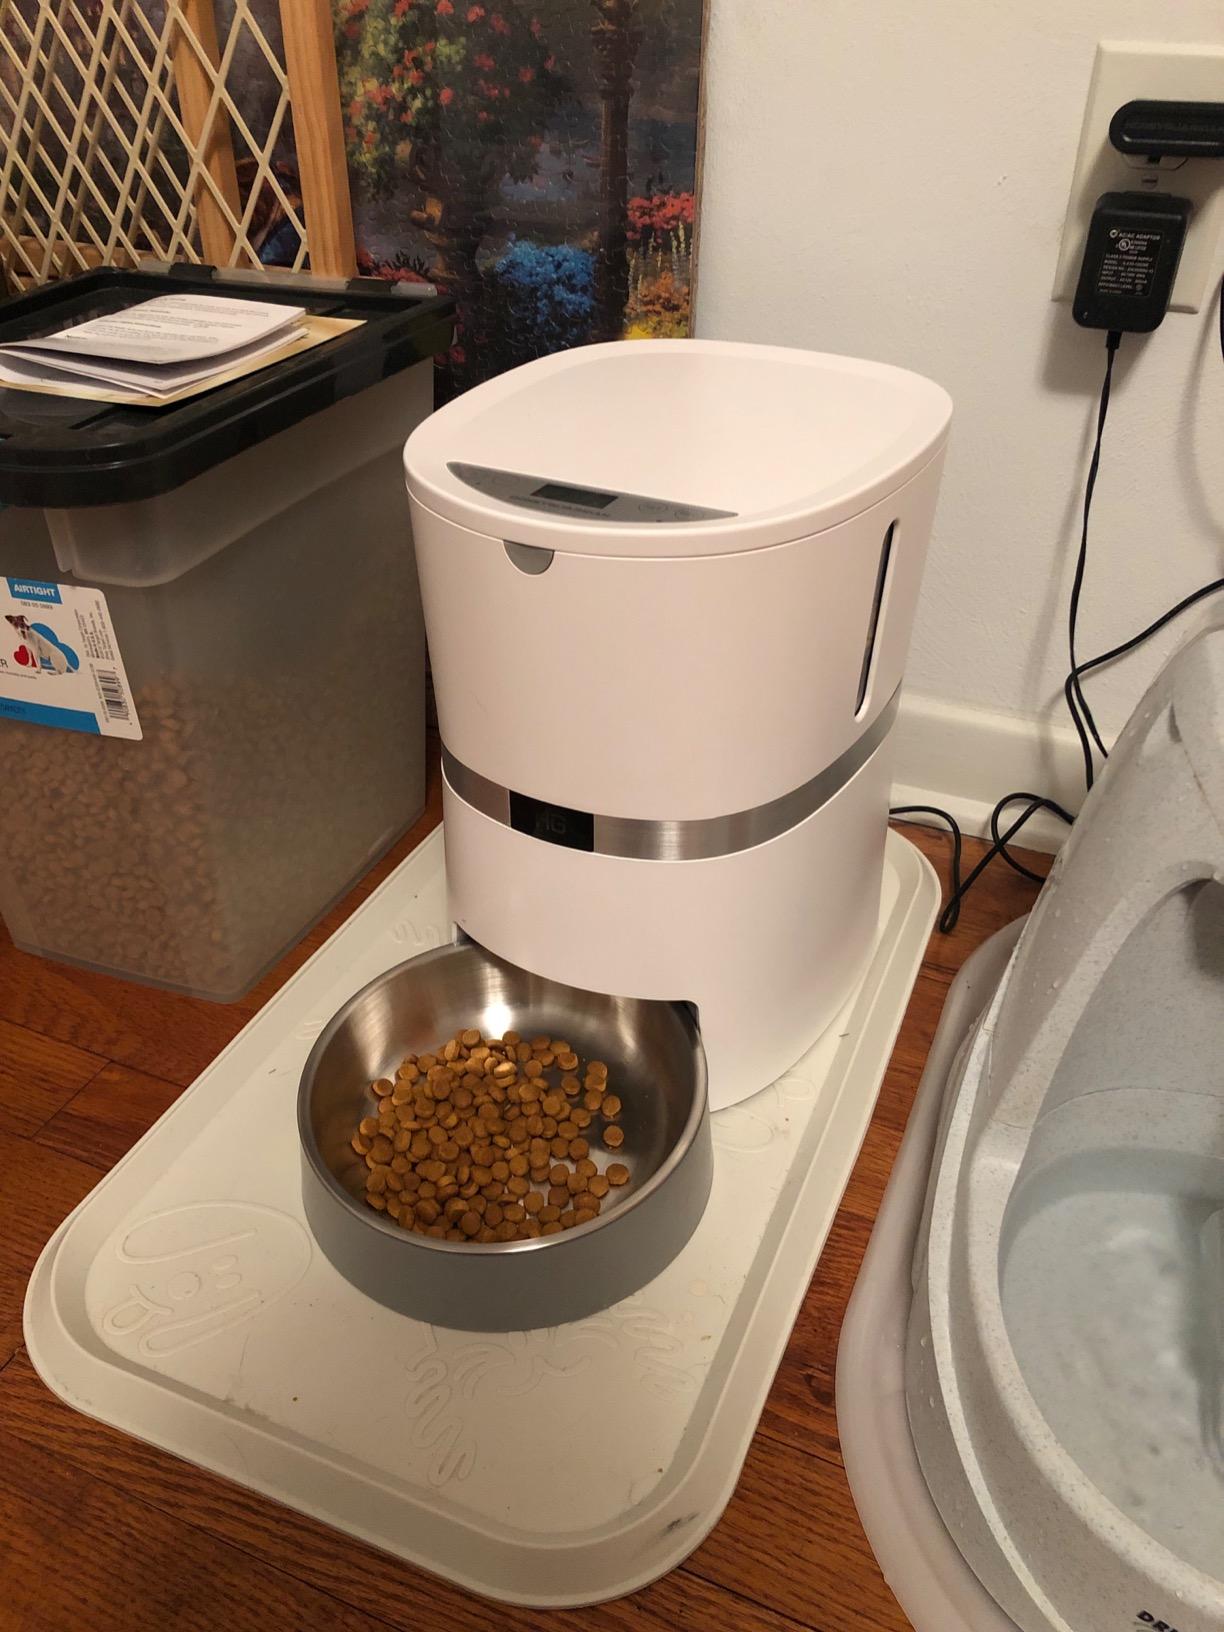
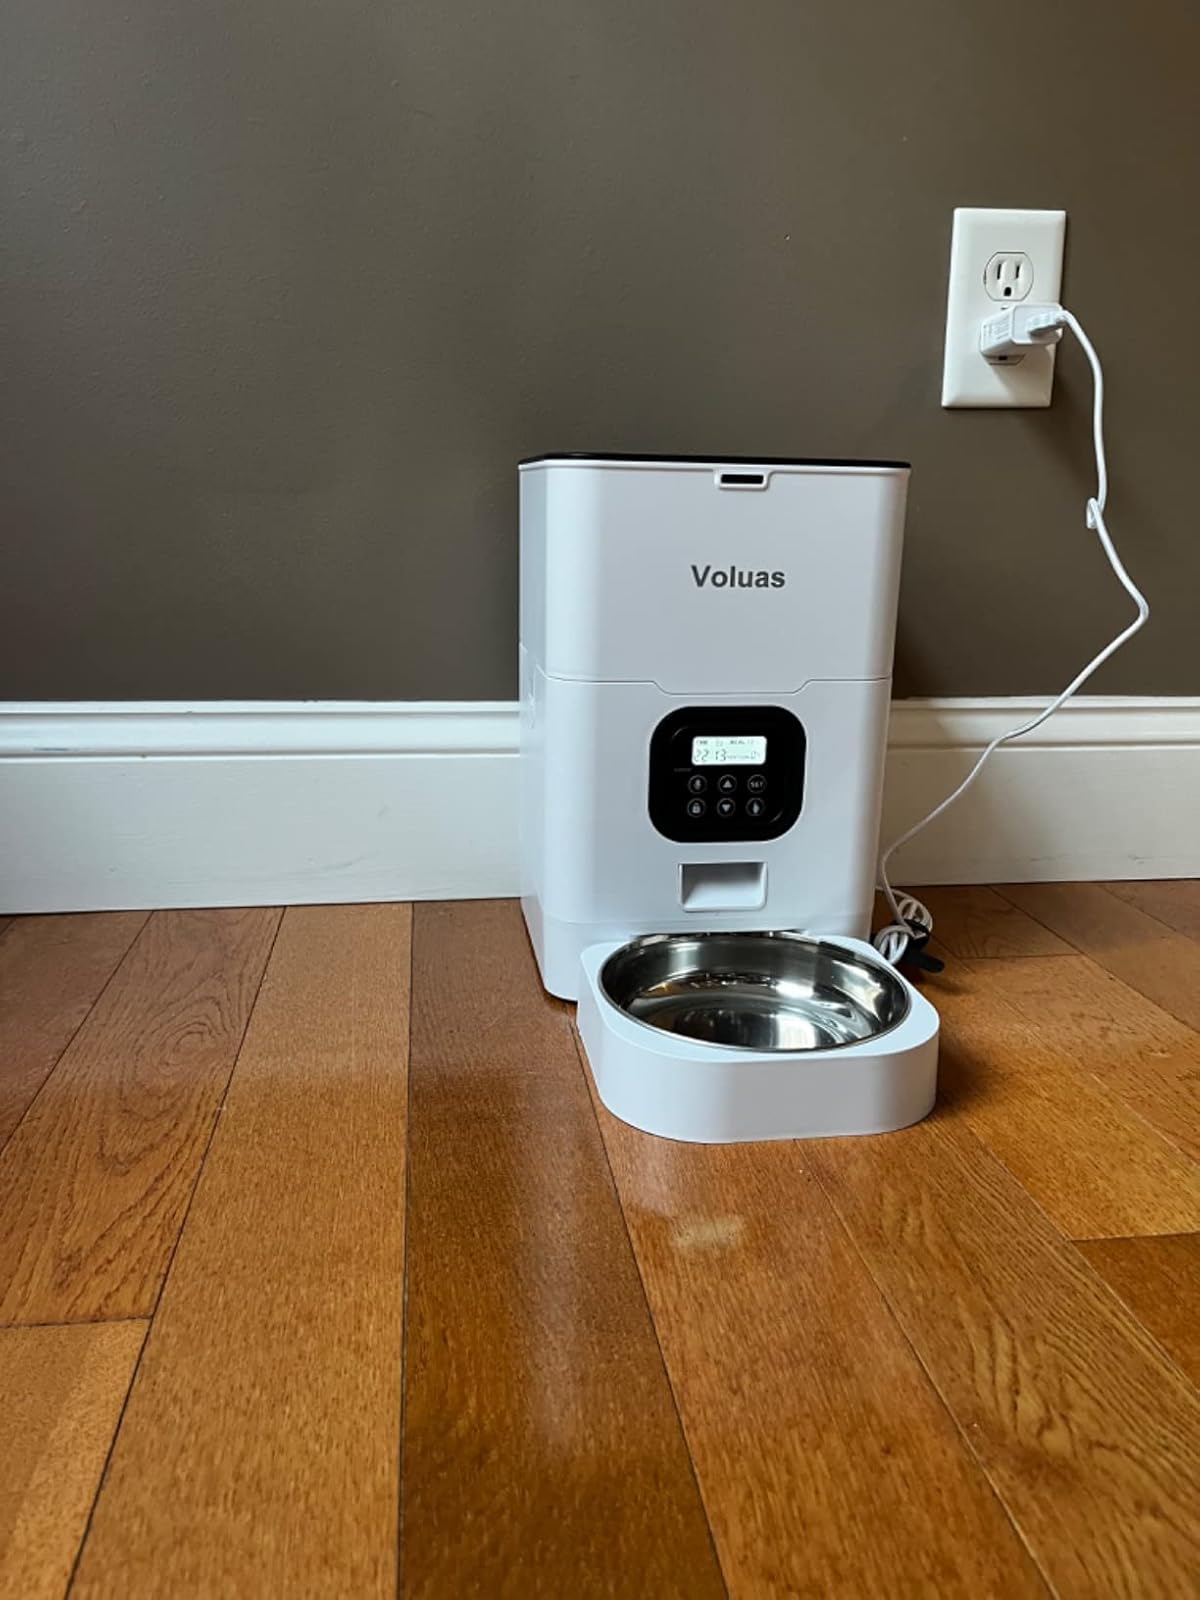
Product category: items_feeder
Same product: no